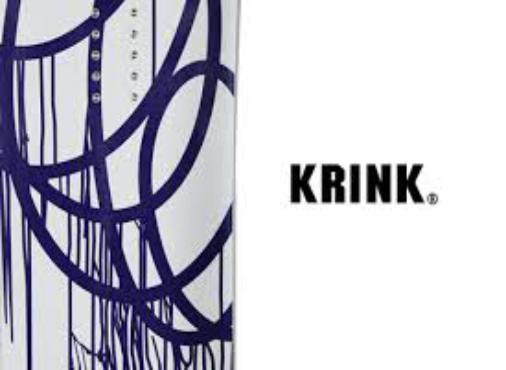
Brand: krink
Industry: Clothes